Grand Sierra Resort

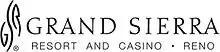
Grand Sierra Resort logo (2006–2012)

After all problems were addressed with all parties involved, the Reno Hilton became the Grand Sierra Resort and Casino on June 24, 2006.